2009 FINA Swimming World Cup

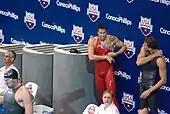
Frédérick Bousquet, winner of the men's 50 m freestyle in Stockholm.

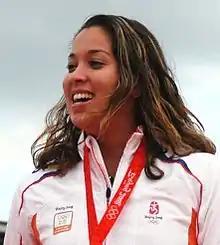
Ranomi Kromowidjojo, winner of the women's 100 m freestyle in Durban.

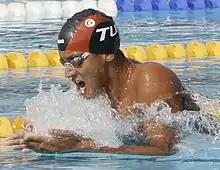
Oussama Mellouli, winner of the men's 400 m freestyle and 400 m individual medley in Singapore.

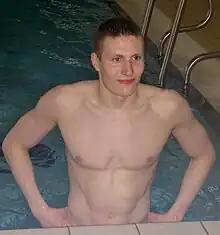
Pál Joensen, winner of the men's 1500 m freestyle in Moscow.

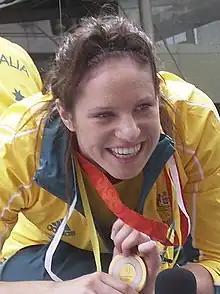
Emily Seebohm, winner of the women's 50 m backstroke in Singapore.

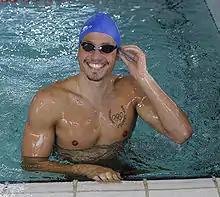
Aschwin Wildeboer, winner of the men's 100 m backstroke in Berlin.

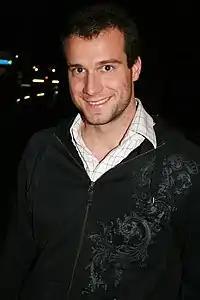
Markus Rogan, winner of the men's 200 m backstroke in Stockholm.

* Jessica Hardy set a new world record of 28.96 seconds in the heats of this event in Stockholm.